Mustard (condiment)

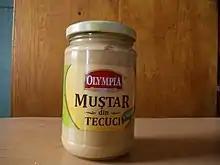
Romanian mustard

Sweet mustard is sweetened with sugar. It is common in Bavaria, where it is typically served with or . is a sweetened mustard usually containing other herbs found in France, though less common than Dijon style. Other types of sweet mustards are known in Austria and Switzerland. Sweet mustard from , Romania, is a variety very popular in Southeastern Europe and is suitable for grilled meats such as .